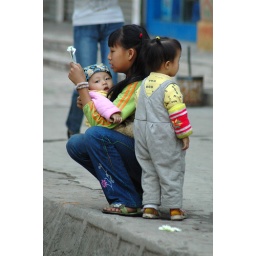
A young mother of two hangs out on the sidewalk near the river in Jinghong, Yunnan.